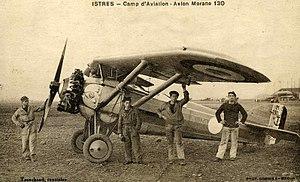
Avion Morane au camp d'aviation à Istres en 1931
Le Morane-Saulnier MS.230 est un avion biplace d’entraînement et de perfectionnement français de l'entre-deux guerres. Ce monoplan parasol fut le principal avion d’entraînement militaire français de son époque, mais aussi un appareil largement utilisé par l'aviation civile.